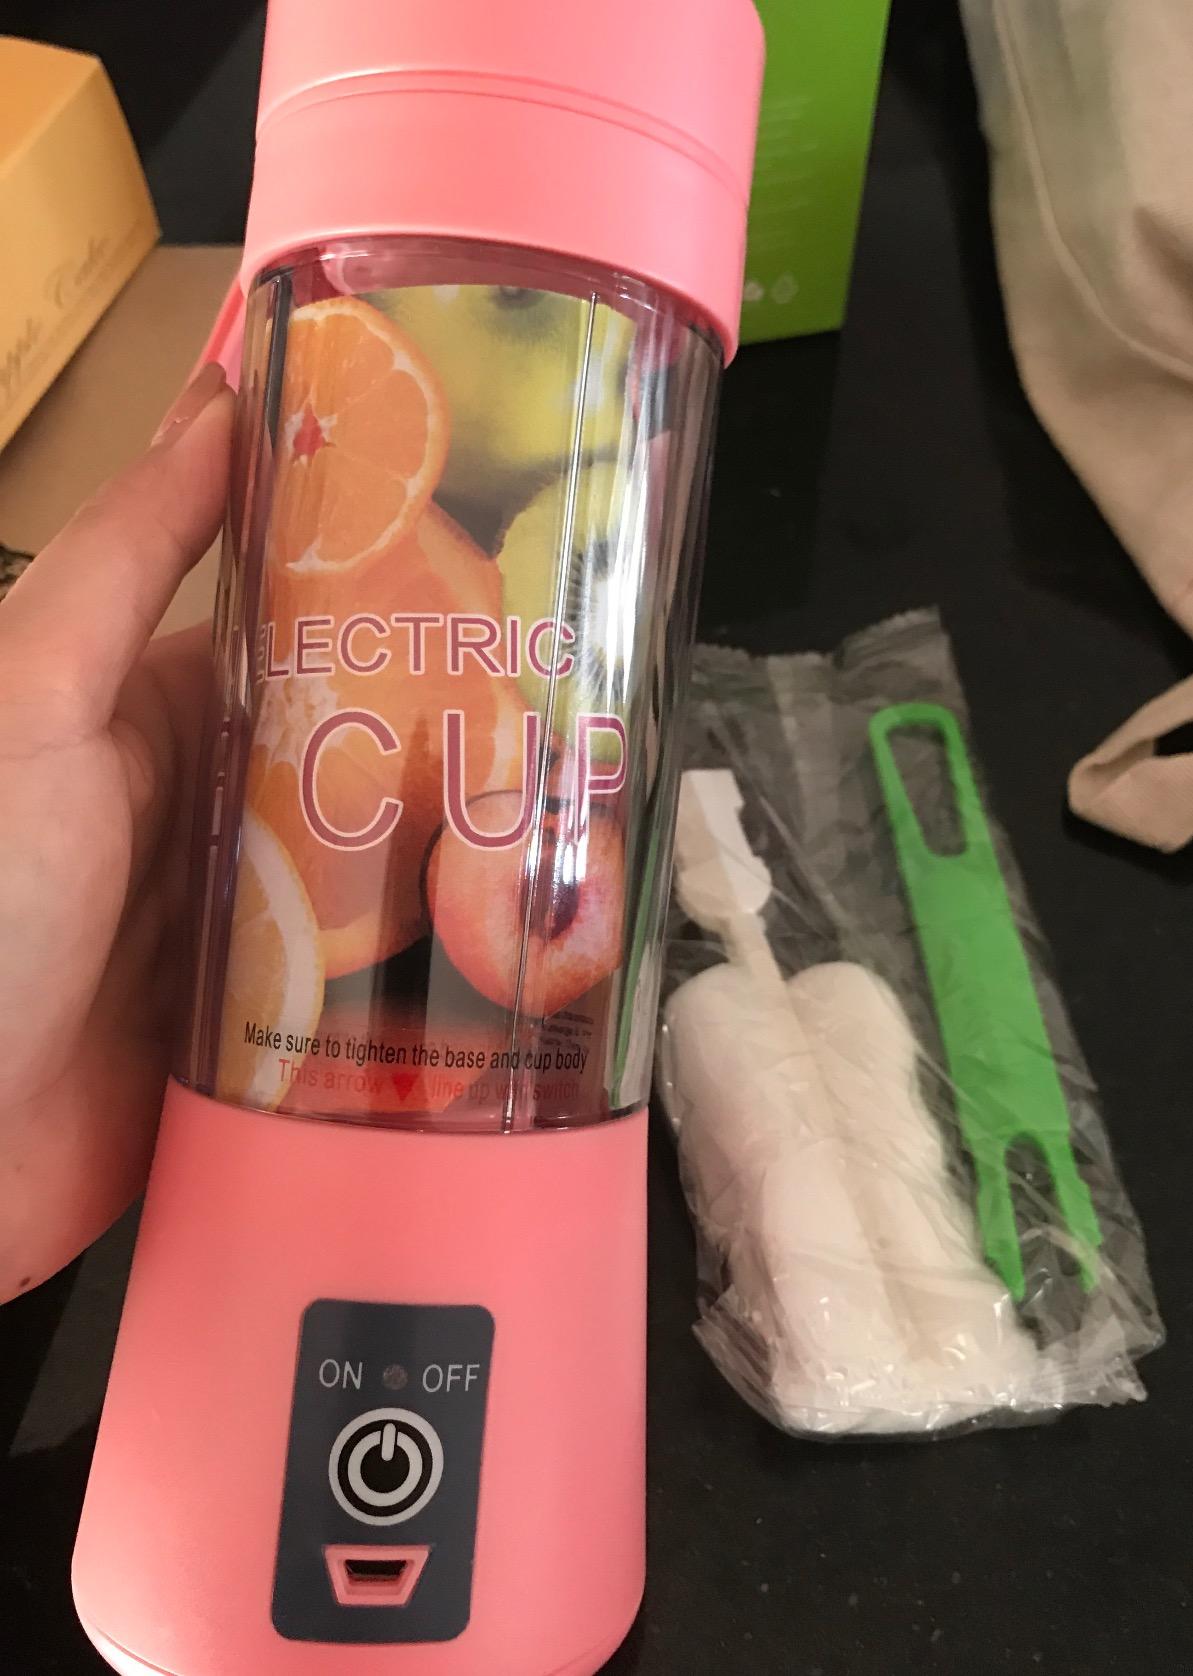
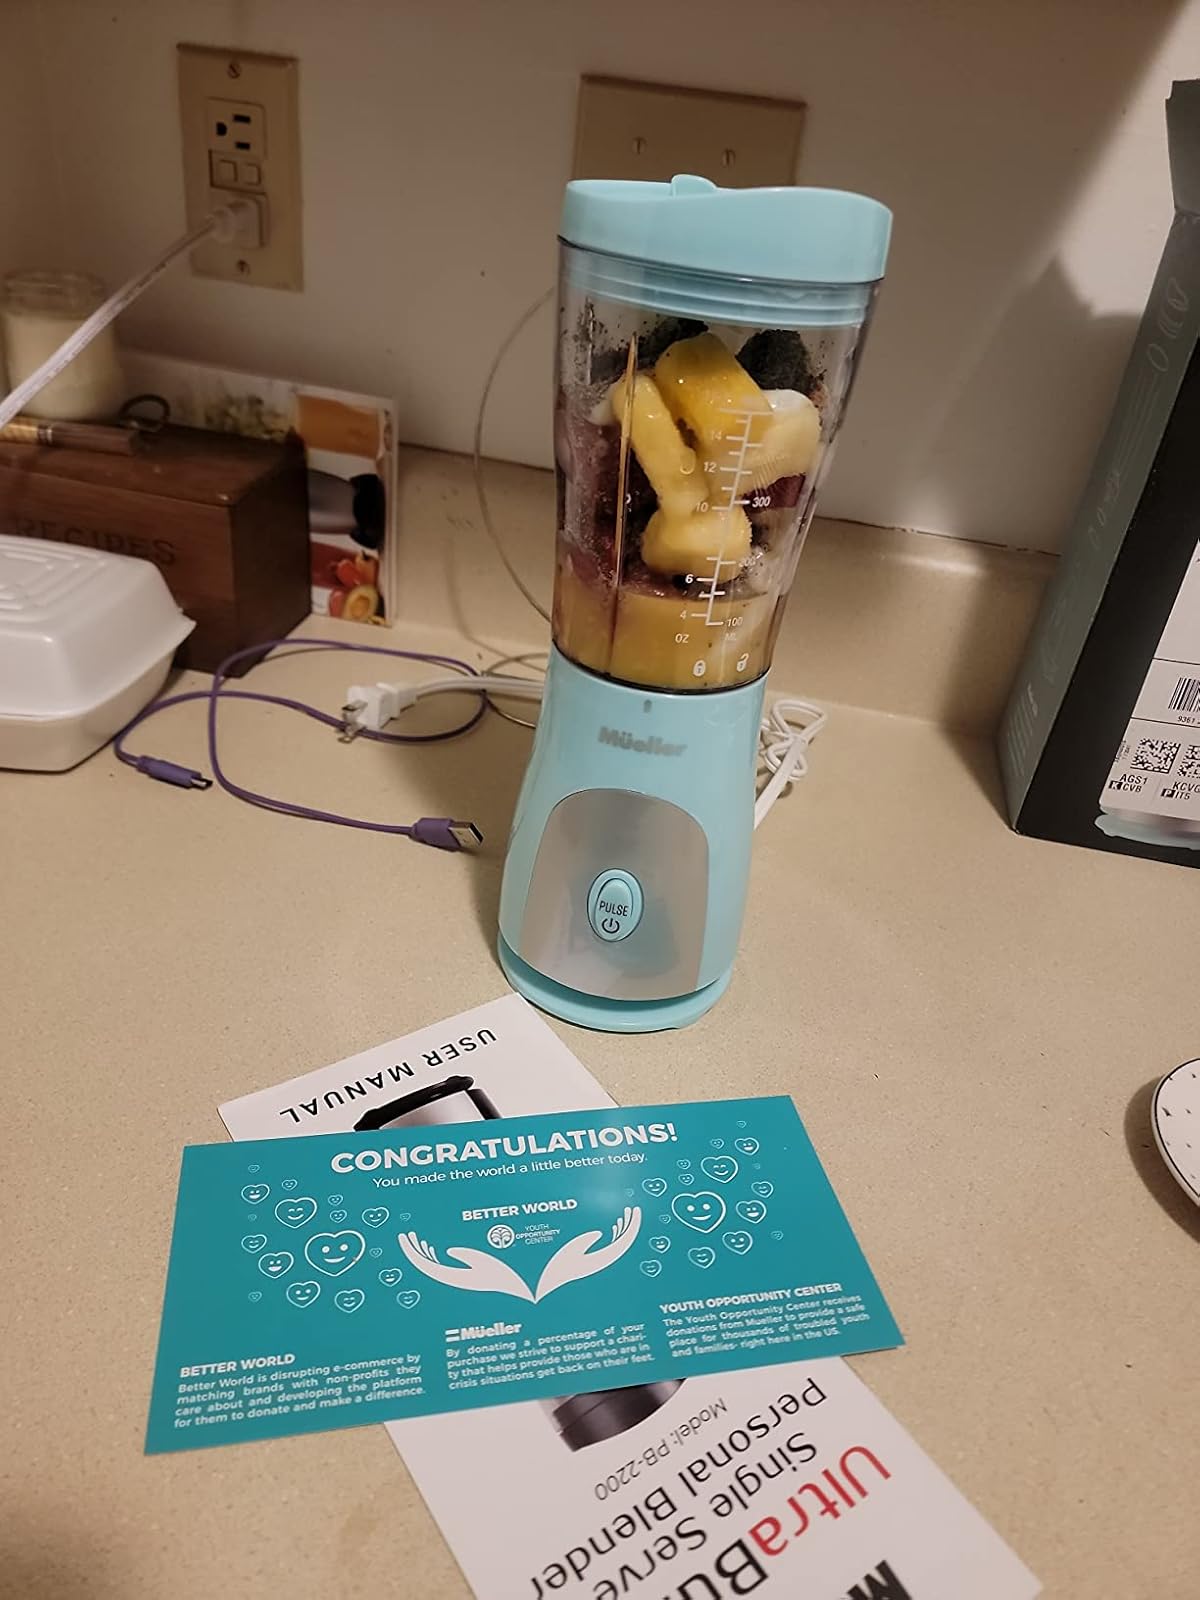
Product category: items_blender
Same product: no